Armando Baptista-Bastos

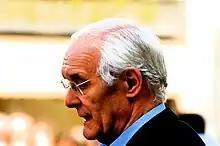
Baptista Bastos in 2006.

Armando Baptista-Bastos (born and died Lisbon, Portugal; 27 February 1933 – 9 May 2017) was a Portuguese journalist and writer.